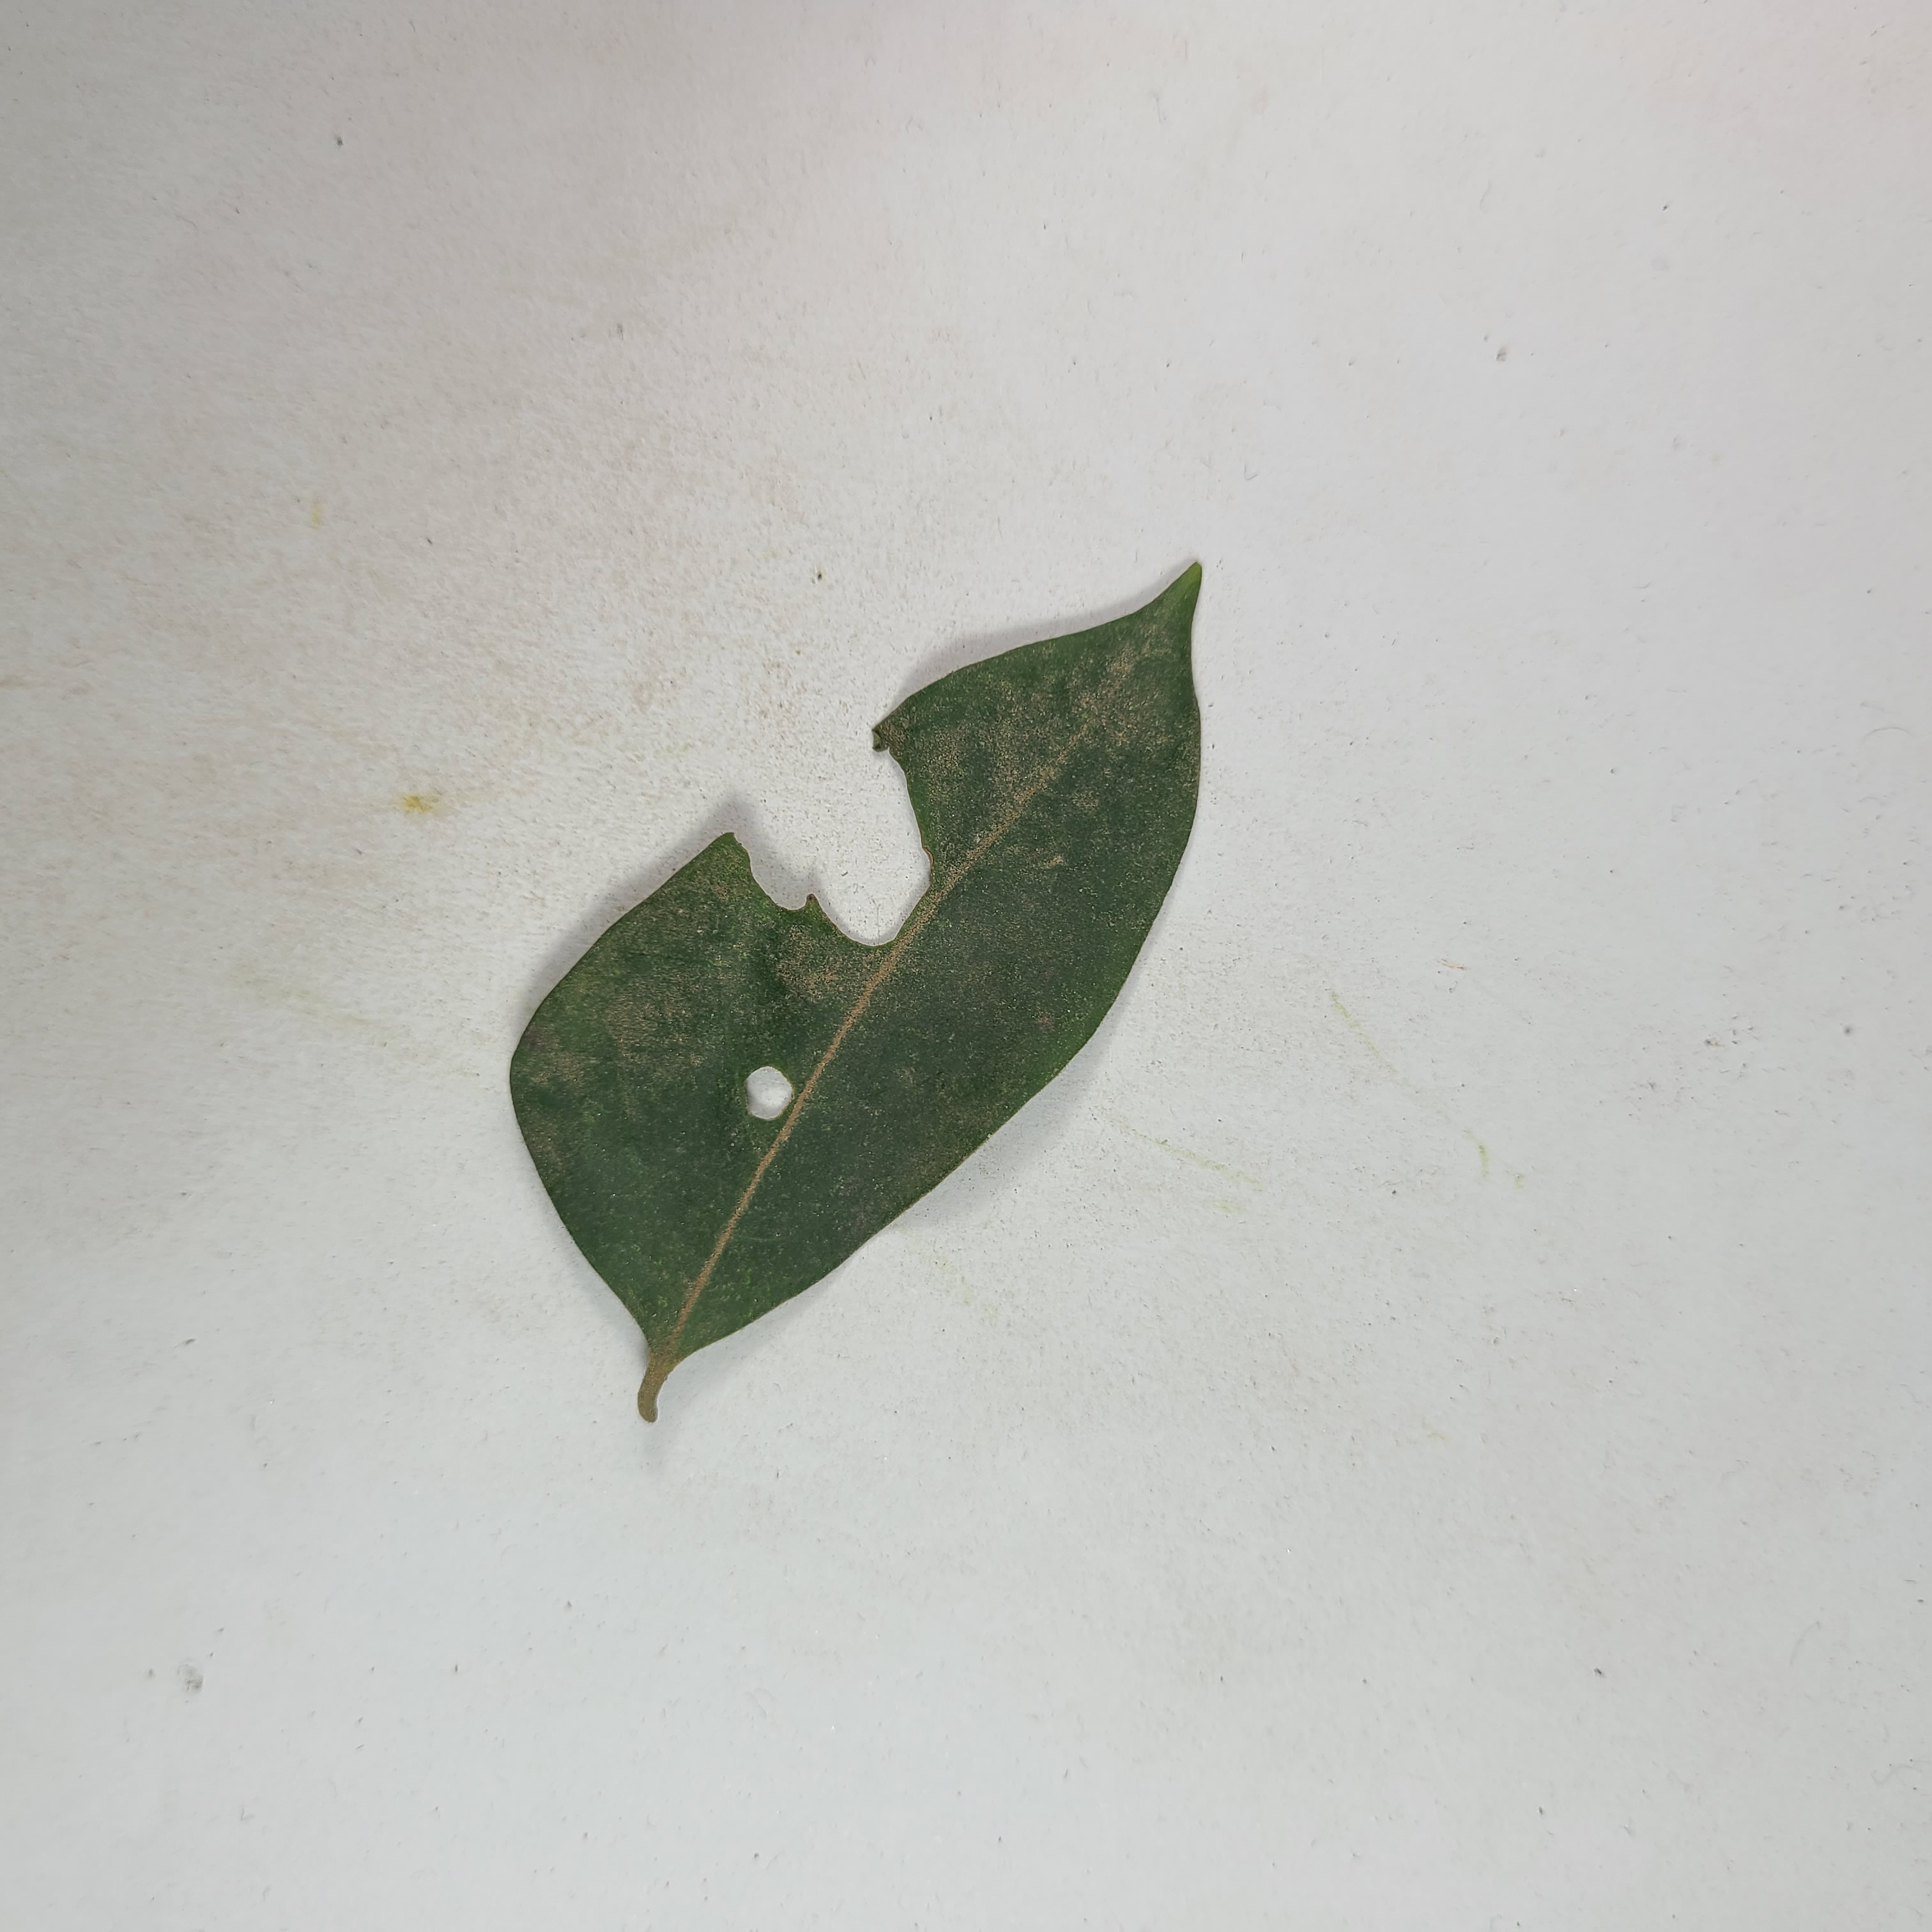
Label: Insect Hole leaves